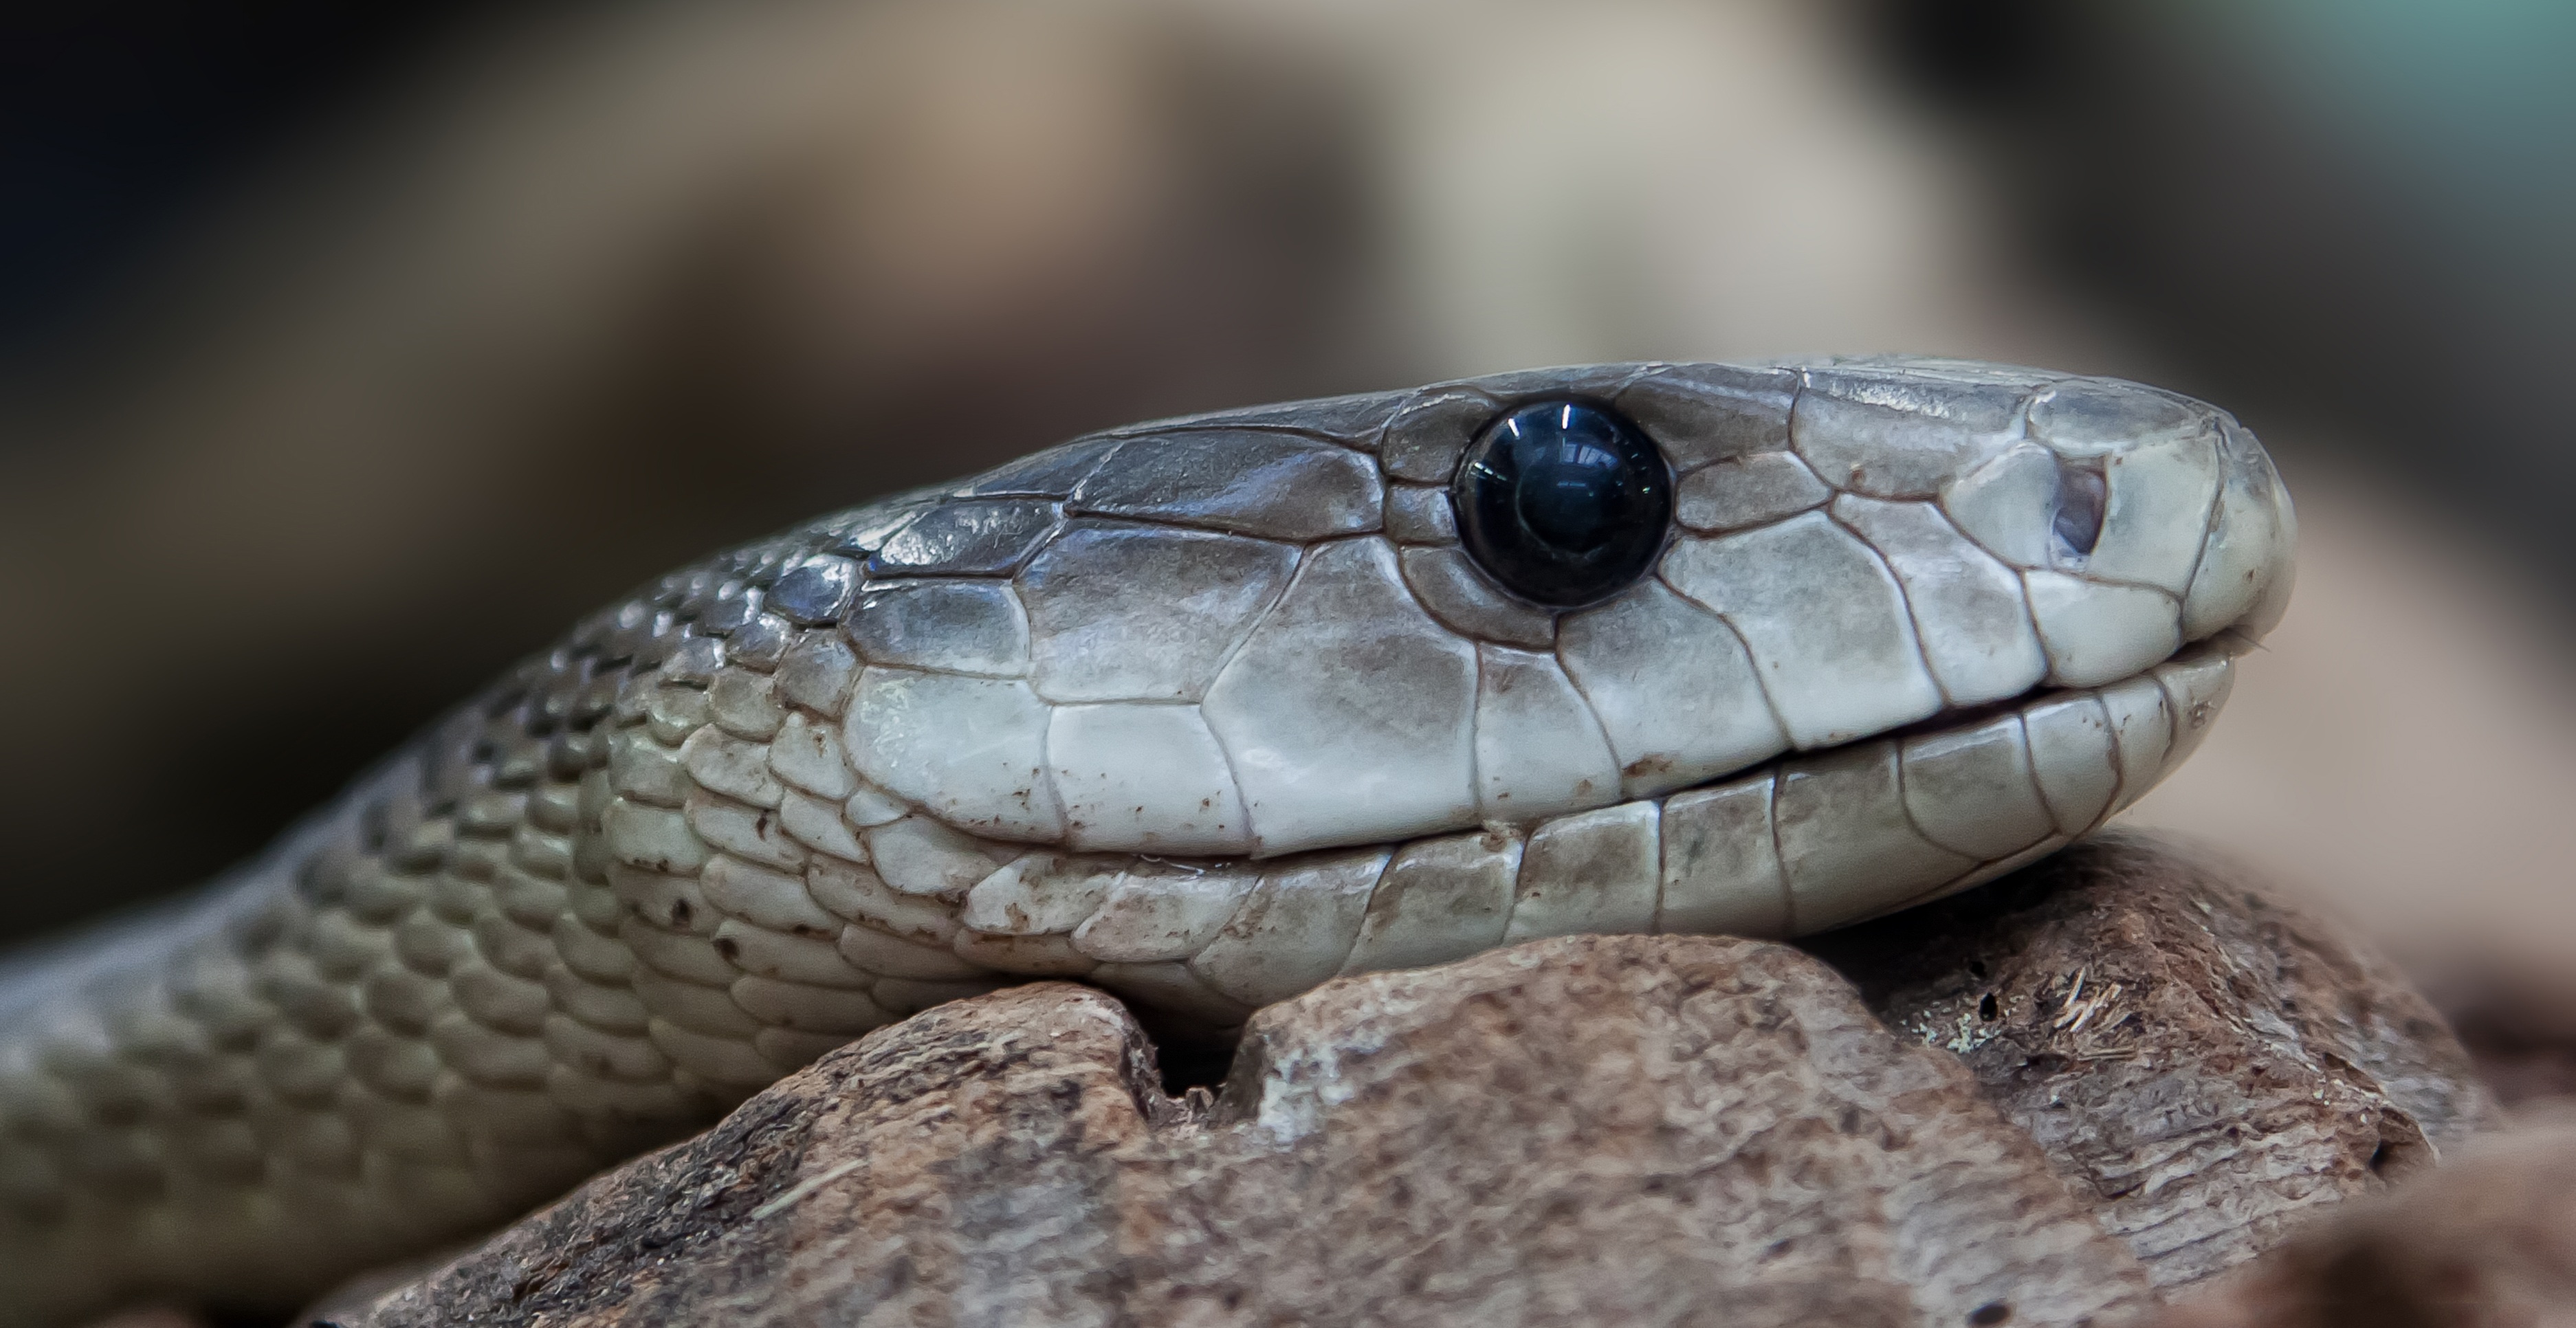
nature, animal, wildlife, macro, reptile, fauna, close up, snake, vertebrate, serpent, macro photography, colubridae, scaled reptile